Bill Veeck

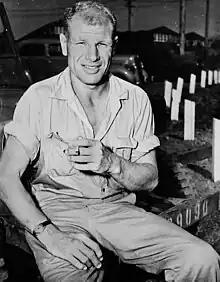
Veeck in 1944 as he recuperated from his World War II injuries

William Louis Veeck Jr. (February 9, 1914 – January 2, 1986), also known as "Sport Shirt Bill" and "Wild Bill" was an American Major League Baseball franchise owner and promoter. Veeck was at various times the owner of the Cleveland Indians, the St. Louis Browns, and the Chicago White Sox.